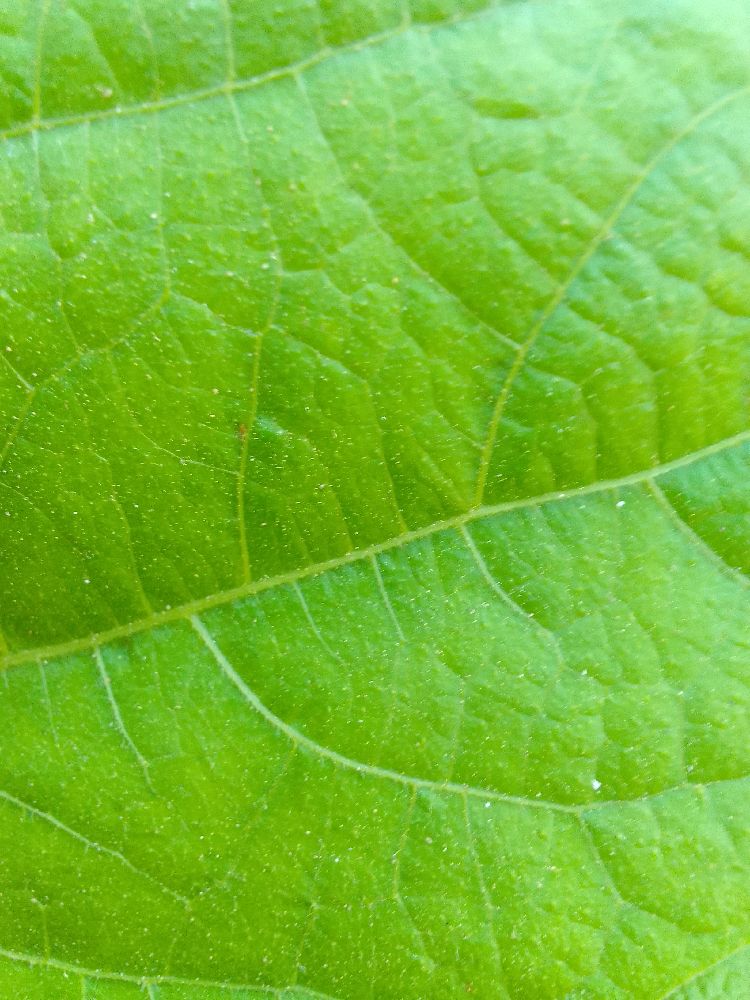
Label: healthy